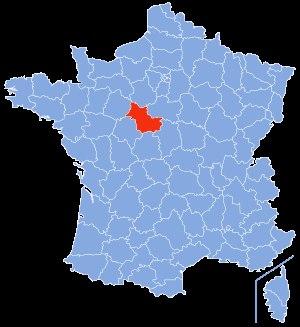
La liste des cavités naturelles les plus longues du département de Loir-et-Cher recense sous la forme d'un tableau, les cavités souterraines naturelles connues, dont le développement est supérieur à trente mètres.
Le climat de Loir-et-Cher est de nature océanique.